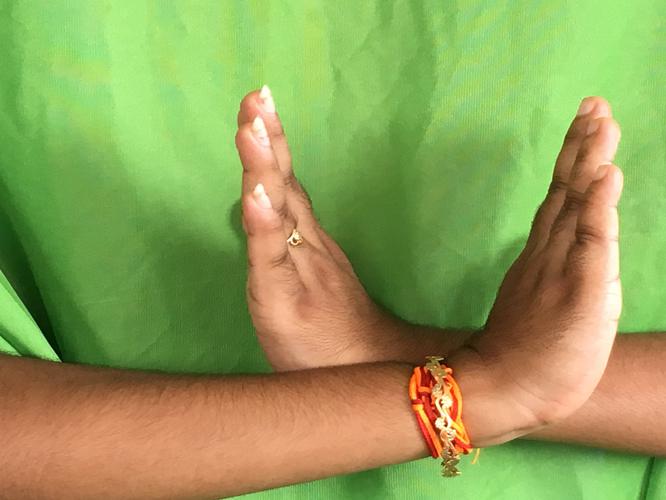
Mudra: Swastikam
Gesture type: double_hand